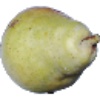
Label: Pear Williams 1